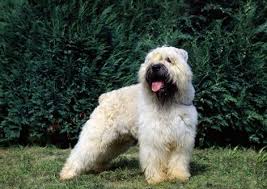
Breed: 233-n000072-Bouvier_des_Flandres